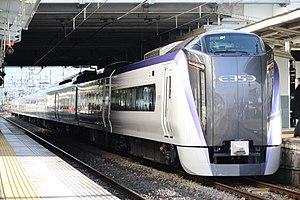
La ligne Shinonoi est une ligne ferroviaire du réseau JR East au Japon. Elle relie la gare de Shiojiri à la gare de Shinonoi, toutes deux dans la préfecture de Nagano.
La ligne Ōito est une ligne ferroviaire des compagnies JR East et JR West au Japon. Elle relie la gare de Matsumoto à Matsumoto à la gare d'Itoigawa à Itoigawa.